Dassault Mirage III

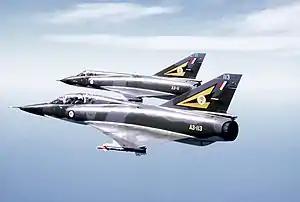
Australian Mirage IIIO (top) and Mirage IIID (bottom) in 1980. These aircraft are now operated by the Pakistan Air Force.

In 1967, Pakistan opted to purchase an initial batch of 18 Mirage IIIEPs, 3 Mirage IIIDPs and 3 Mirage IIIRPs from France. Over the course of time, the Pakistan Air Force (PAF) inducted large numbers of new and secondhand Mirages IIIs and Mirage 5s spanning multiple variants. In 1977 and 1978, an additional 10 new Mirage IIIRP2s were delivered.